Dragonlance

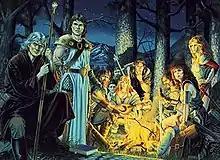
The Heroes of the Lance: from left Raistlin, Caramon, Tanis, Tasslehoff, Flint, Goldmoon, Riverwind, Sturm, Tika, and Laurana. Tracy Hickman keeps this Larry Elmore painting on the wall in his office.

The Heroes of the Lance are the protagonists of the "Chronicles" trilogy, the first series of "Dragonlance" books. They were created by Weis and Hickman, then fleshed out as player characters in gaming sessions of "Dungeons & Dragons" at Hickman's apartment. One player at this initial gaming session was game designer Terry Phillips, who was playing as Raistlin. According to Hickman in the foreword to "The Soulforge", "[we] were just settling in to the game when I turned to my good friend Terry Phillips and asked what his character was doing. Terry spoke...and the world of Krynn was forever changed. His rasping voice, his sarcasm and bitterness all masking an arrogance and power that never needed to be stated suddenly were real. Everyone in the room was both transfixed and terrified. To this day Margaret [Weis] swears that Terry wore the black robes to the party that night."